Wild 90

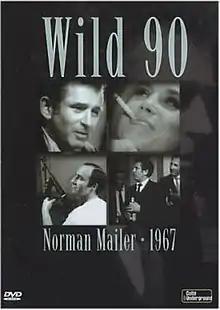
DVD cover

Wild 90 is a 1968 experimental film directed and produced by American novelist Norman Mailer, who also plays the starring role. The film is a creative collaboration based on three friends, Norman Mailer, Buzz Farbar and Mickey Knox, who are seen drinking, braying, and fighting in a run-down apartment in lower Manhattan. Pretending to be gangsters, the trio plays with props such as pistols and machine guns. Mailer's first effort into filmmaking, the film was shot on a 16-millimeter camera and recorded on magnetic sound tape.